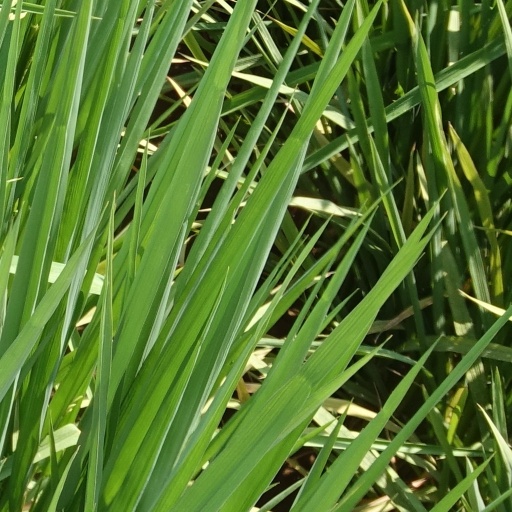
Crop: rice